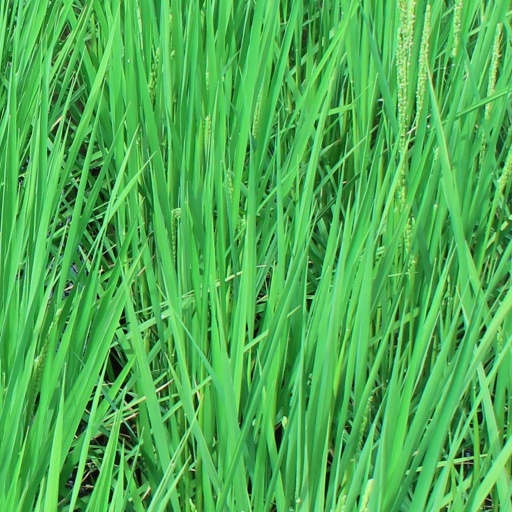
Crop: rice